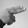
ASL letter: H